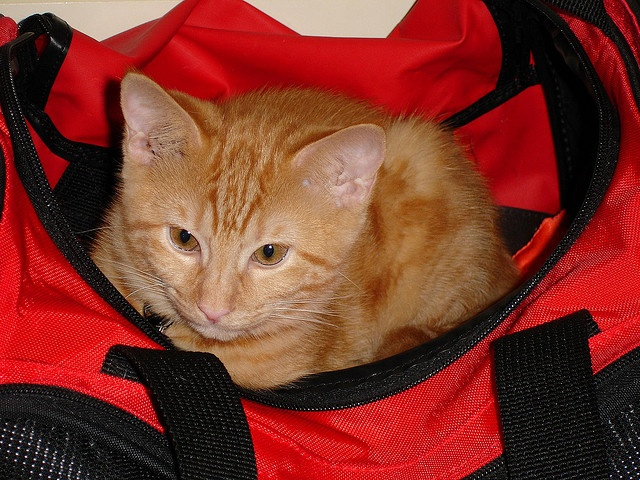
An orange cat sitting in a red duffel bag.
An orange cat sitting in a red bag.
An orange tabby kitten lays in an orange gym bag.
The orange kitten is in the red bag.
An orange cat is sitting on a bag.